50th Street station (IND lines)

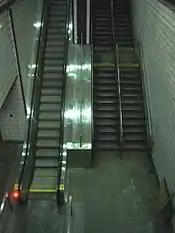
Escalator from the lower level southbound platform

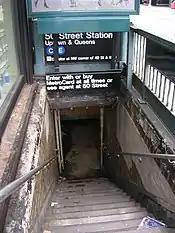
Street stair

This bi-level station has six tracks and four side platforms in total. The upper level served by the C is located along the Eighth Avenue Line and is fed by Eighth Avenue local trains from Central Park West and has four tracks and two side platforms. The express tracks in the center are used by the A during daytime hours. Fare control is at platform level.